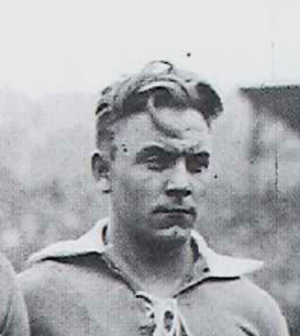
Nuutti Lintamo est un joueur de football international finlandais, qui jouait en tant qu'attaquant, avant de devenir entraîneur.